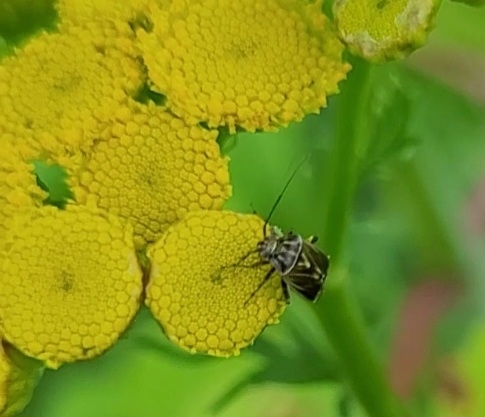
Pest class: lygus_bug